Kiss

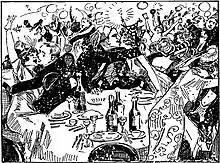
People kissing in this sketch by reporter and artist Marguerite Martyn of a New Year's Eve celebration in 1914

A "French kiss", also known as "cataglottism" or a "tongue kiss", is an amorous kiss in which the participants' tongues extend to touch each other's lips or tongue. A "kiss with the tongue" stimulates the partner's lips, tongue and mouth, which are sensitive to the touch and induce sexual arousal. The sensation when two tongues touch—also known as "tongue touching"—has been proven to stimulate endorphin release and reduce acute stress levels. Extended French kissing may be part of making out. The term originated at the beginning of the 20th century, in America and Great Britain, as the French had acquired a reputation for more adventurous and passionate sex practices.